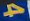
Number: 4